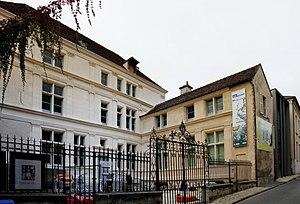
Musée Jean de la Fontaine à Château-Thierry, France. &#x20
Le musée Jean-de-La-Fontaine est un musée d'art et d'histoire essentiellement consacré à Jean de La Fontaine et à son œuvre. Il est installé dans la maison natale du poète à Château-Thierry, dans l'Aisne. Il bénéficie de l'appellation Musée de France et du label Maisons des Illustres.
Les lieux de mémoire littéraires, dans l'acception ordinaire de l'expression, moins large que la définition adoptée par Pierre Nora, désignent les lieux marqués par le souvenir d'une présence d'un écrivain ou d'un événement lié à la littérature.
Cet article recense les monuments historiques de Château-Thierry, en France.